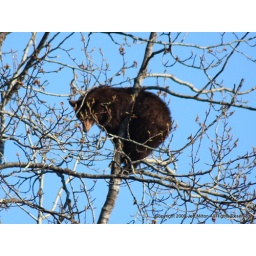
This black bear was in one of the trees above the visitor center at the Mendenhall Glacier